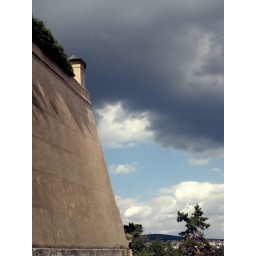
storm clouds hover over a hill in slovakia.